Inukawa Station

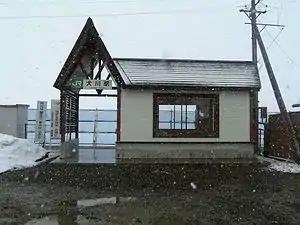
Inukawa Station in 2006

is a railway station in the town of Kawanishi, Yamagata Prefecture, Japan, operated by East Japan Railway Company (JR East).